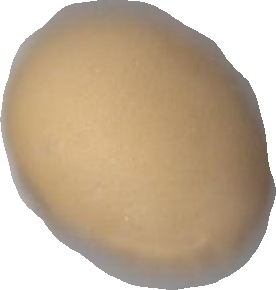
Variety: Grobogan